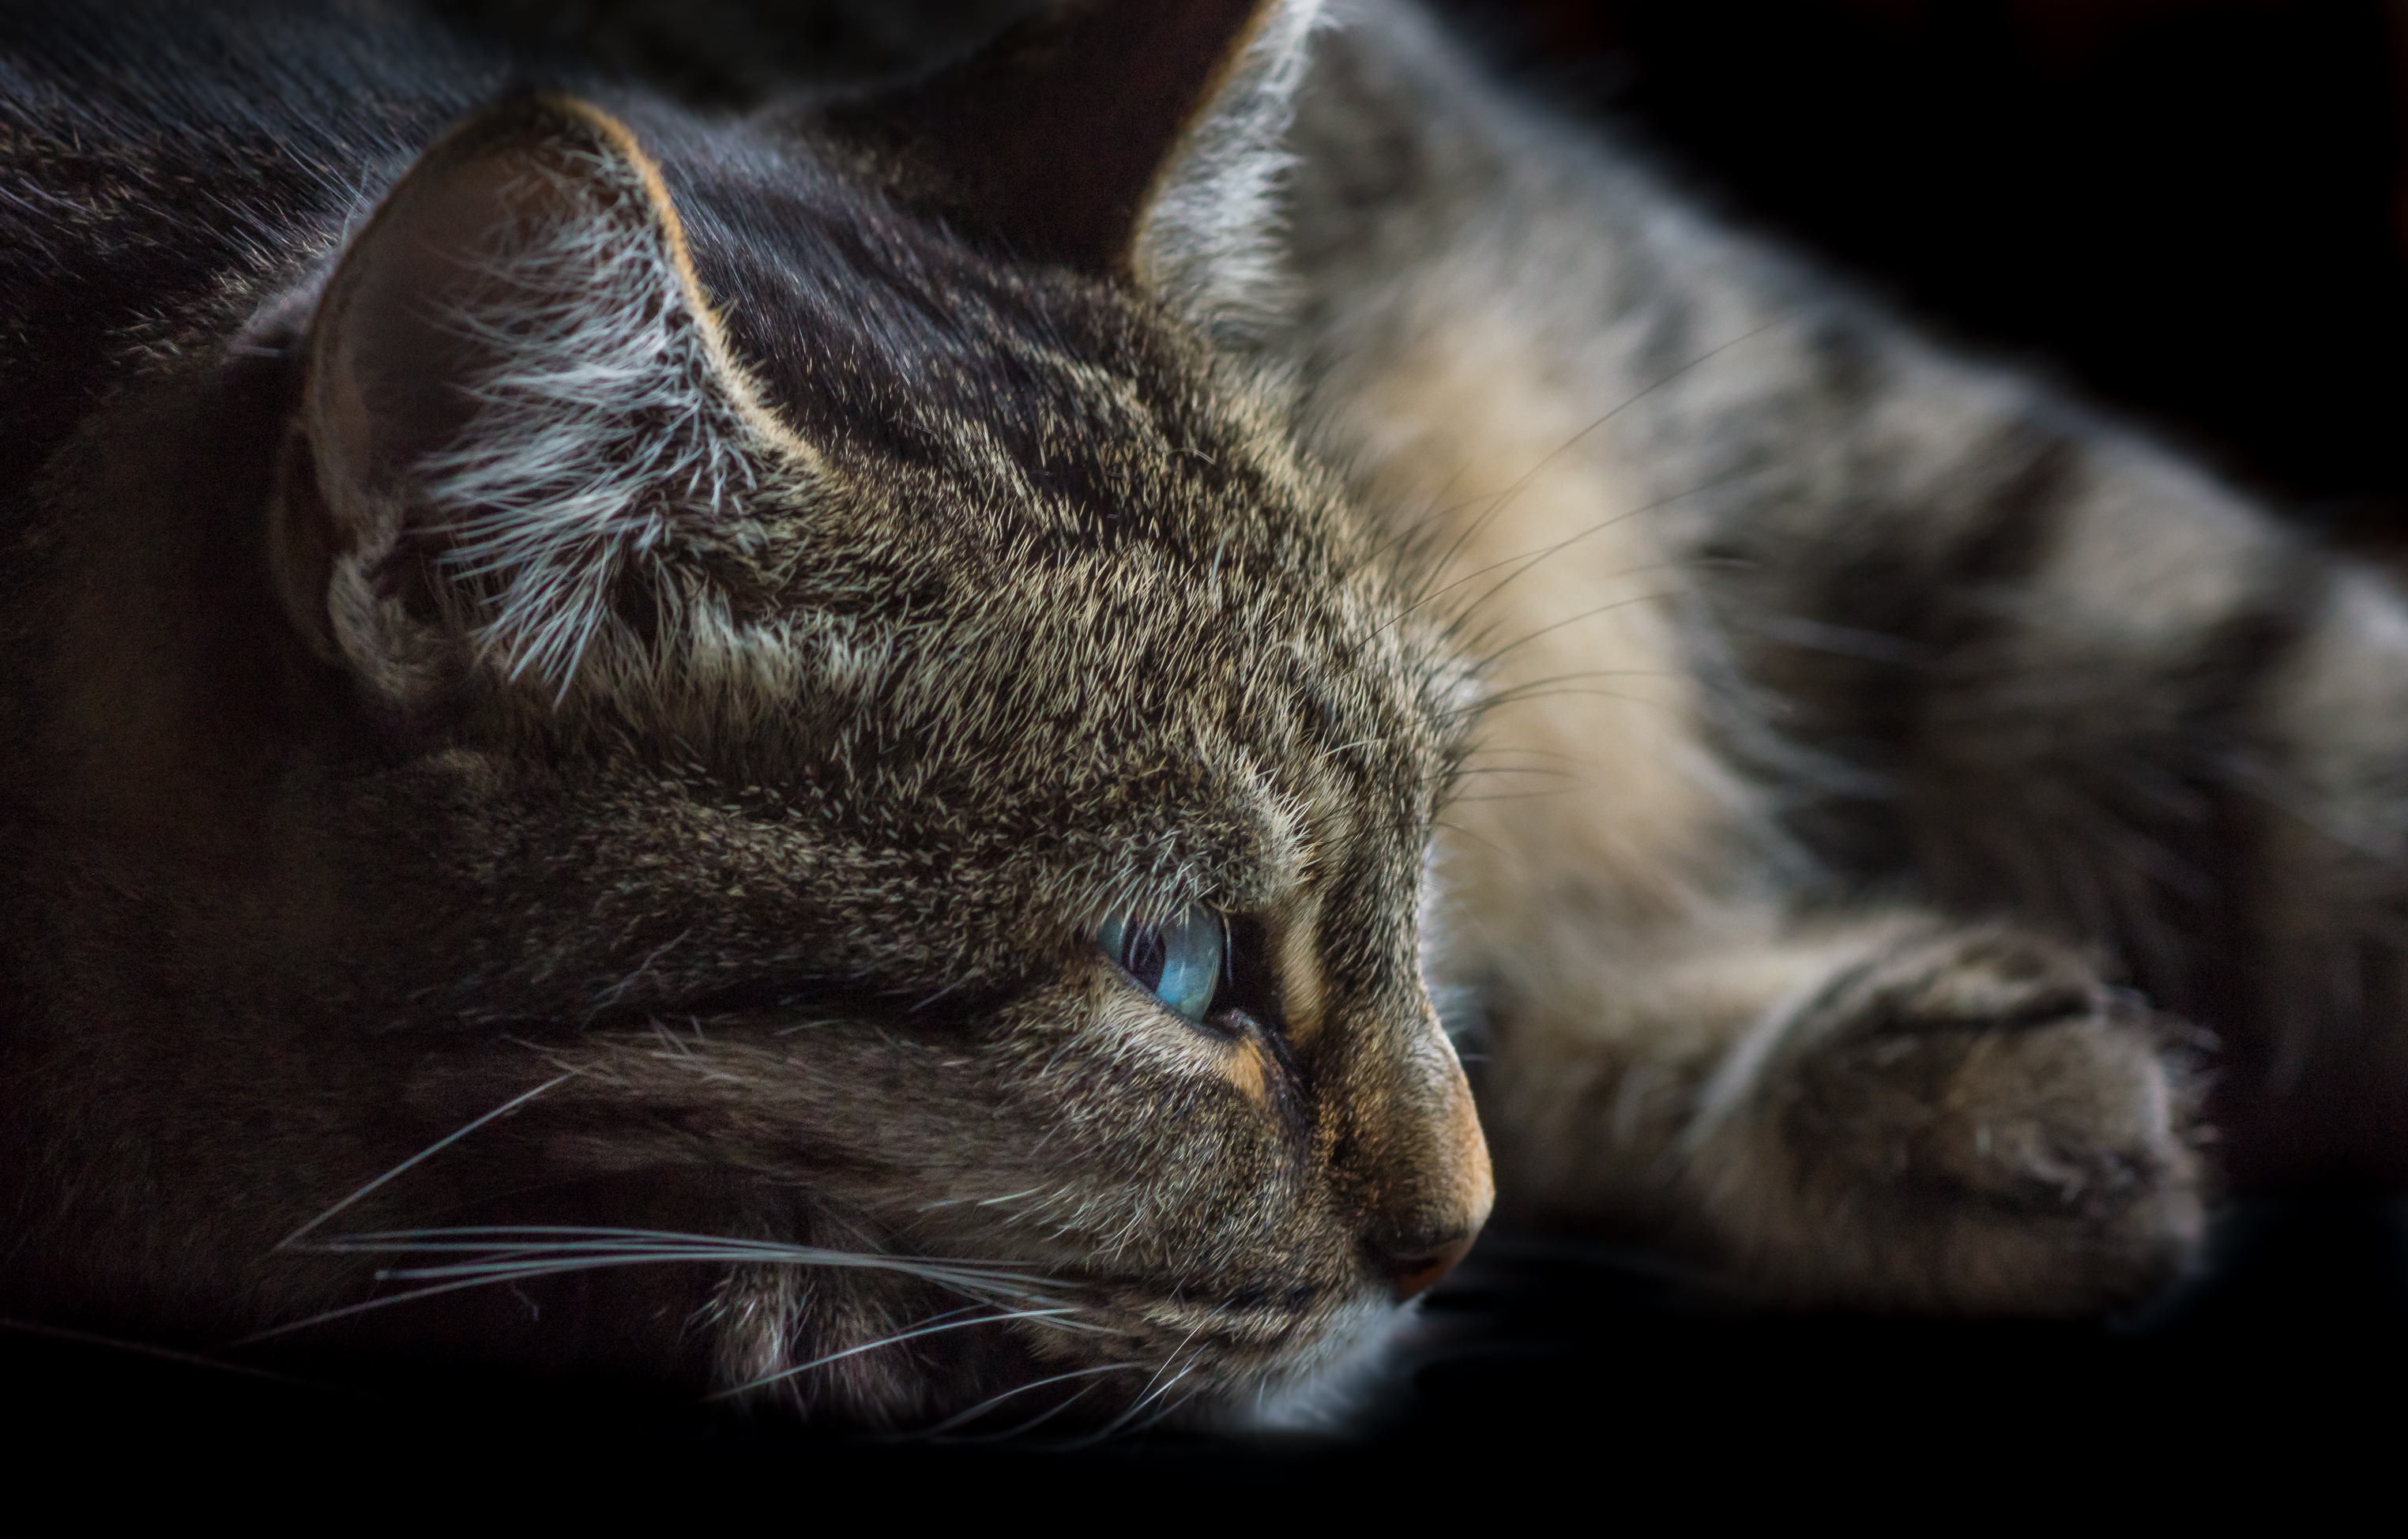
cat, mammal, fauna, close up, cats, nose, whiskers, snout, animals, vertebrate, gatos, lumixfz1000, fz1000, ggl1, xovesphoto, animales, panasoniclumixfz1000, tabby cat, wild cat, small to medium sized cats, cat like mammal, domestic short haired cat